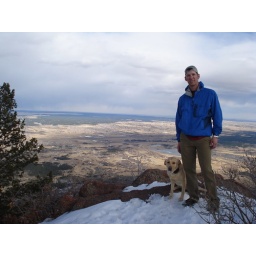
This is on the summit with the pic facing East and the plains and black forest in the background.